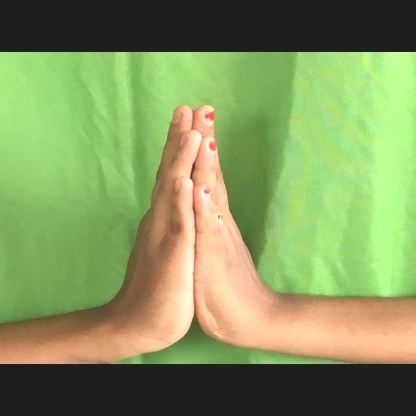
Mudra: Anjali